Alexander Shirvanzade

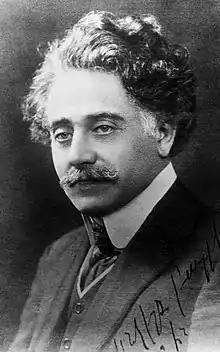

Alexander Minasi Movsisian (18 April 1858 – 7 August 1935), better known by his pen name Alexander Shirvanzadeh was an Armenian playwright and novelist. He was one of the main representatives of the realist movement in Armenian literature.